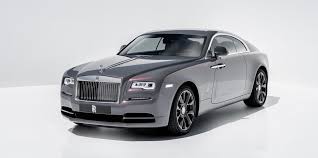
Label: noambulance